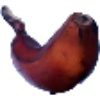
Label: Banana Red 1